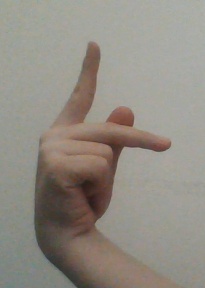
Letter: dha